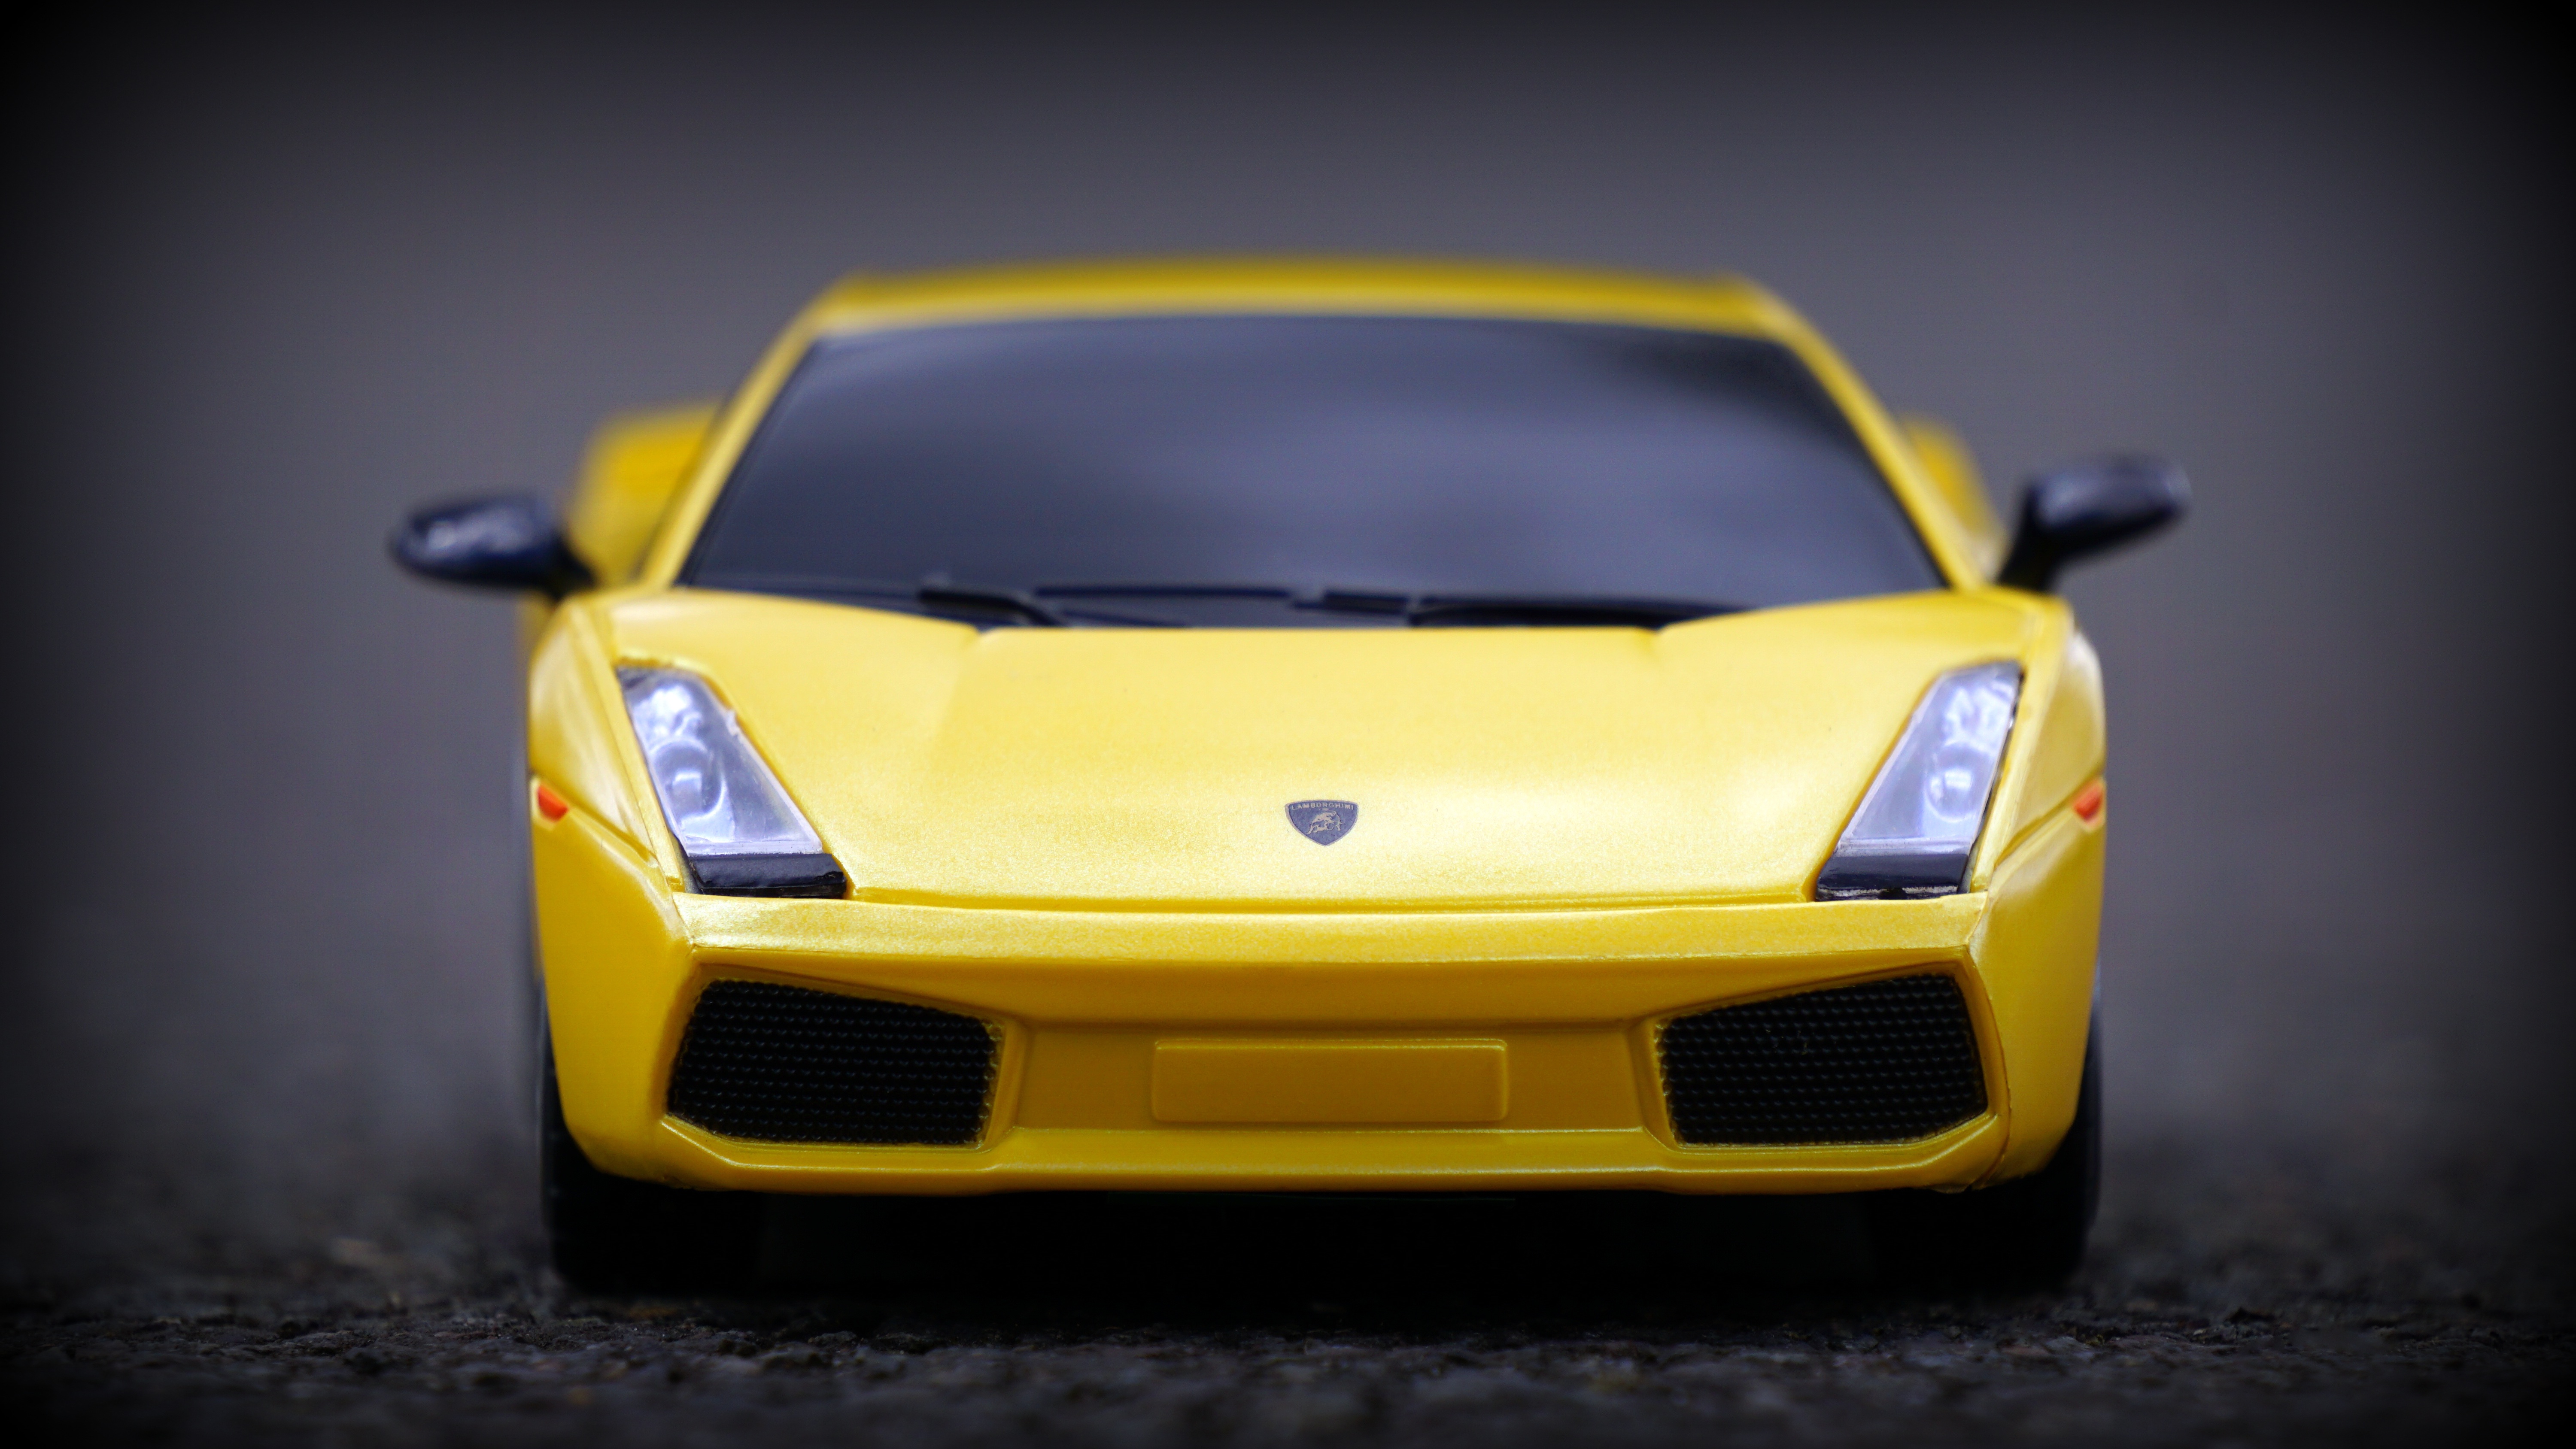
car, wheel, vehicle, yellow, toy, sports car, miniature, bumper, supercar, headlights, lamborghini, city car, model car, land vehicle, automobile make, automotive exterior, automotive design, luxury vehicle, lamborghini gallardo